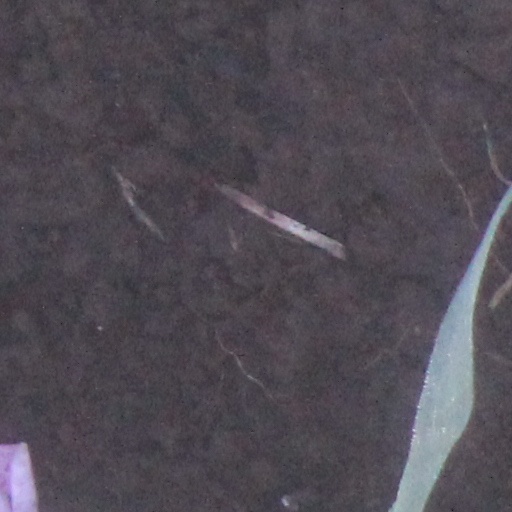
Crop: wheat